Philanthropy and activism of Madonna

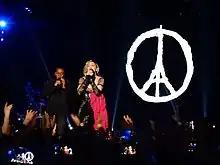
Madonna and her son, David Banda on stage in Paris, in December 2015. She paid tribute to victims and survivors of the November 2015 Paris attacks.

Madonna became a patron of Crusaid in 2002, donating signed items to raise money. In 2007, she donated to the Mobilization Against AIDS. She auctioned a private concert in 2008, raising more than $560,000 for amfAR at the 61st Cannes Film Festival's Cinema Against AIDS. Madonna bestowed Jeremy Scott with the Award of Courage at the amfAR Gala in Los Angeles in November 2021, contributing also to the fundraising efforts. That year, Madonna helped raise $100,000 for LGBTQ+ organizations during a Pride party at the Standard Hotels of New York. She premiered a Pride-themed video installation titled "No Fear, Courage, Resist", which was screened on displays in Times Square the same day.